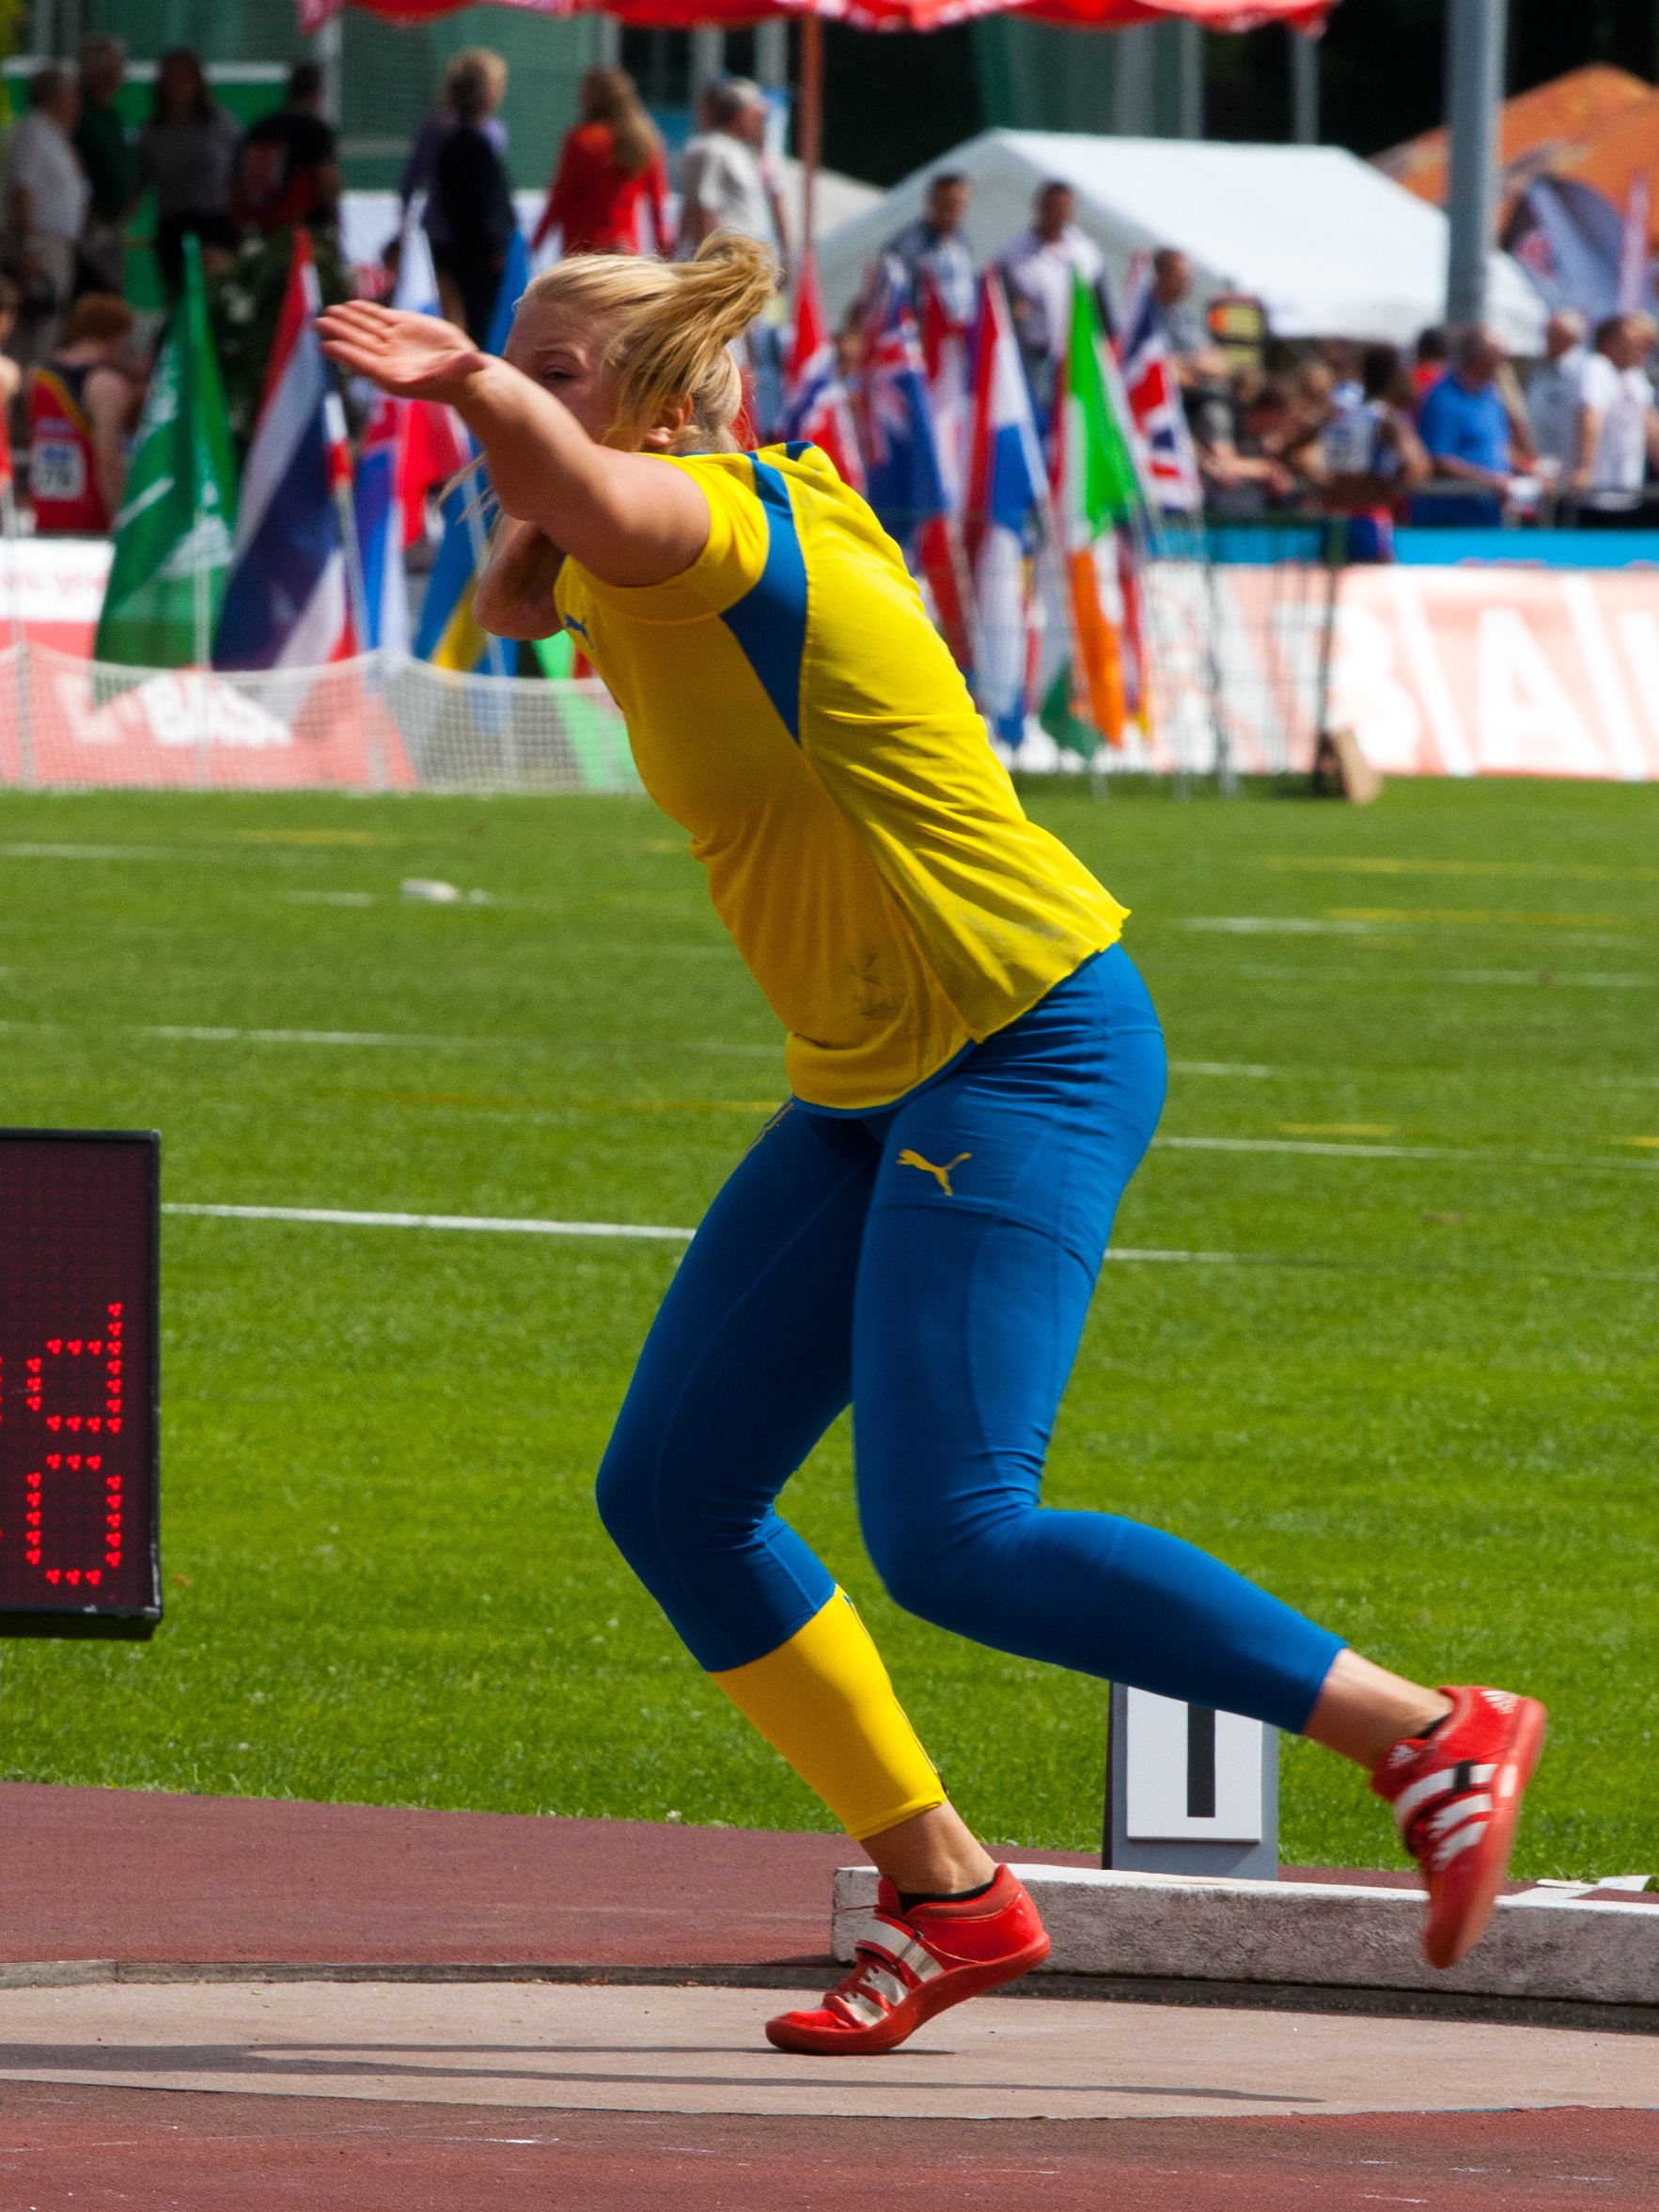
person, sport, jumping, player, sports, athletics, sprint, throwing, physical exercise, human action, endurance sports, track and field athletics, shot put